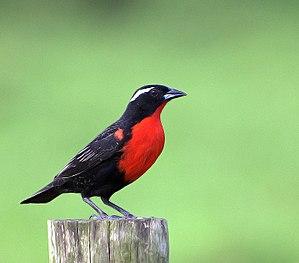
La Sturnelle à sourcils blancs est une espèce d'oiseaux d'Amérique du Sud de la famille des ictéridés.